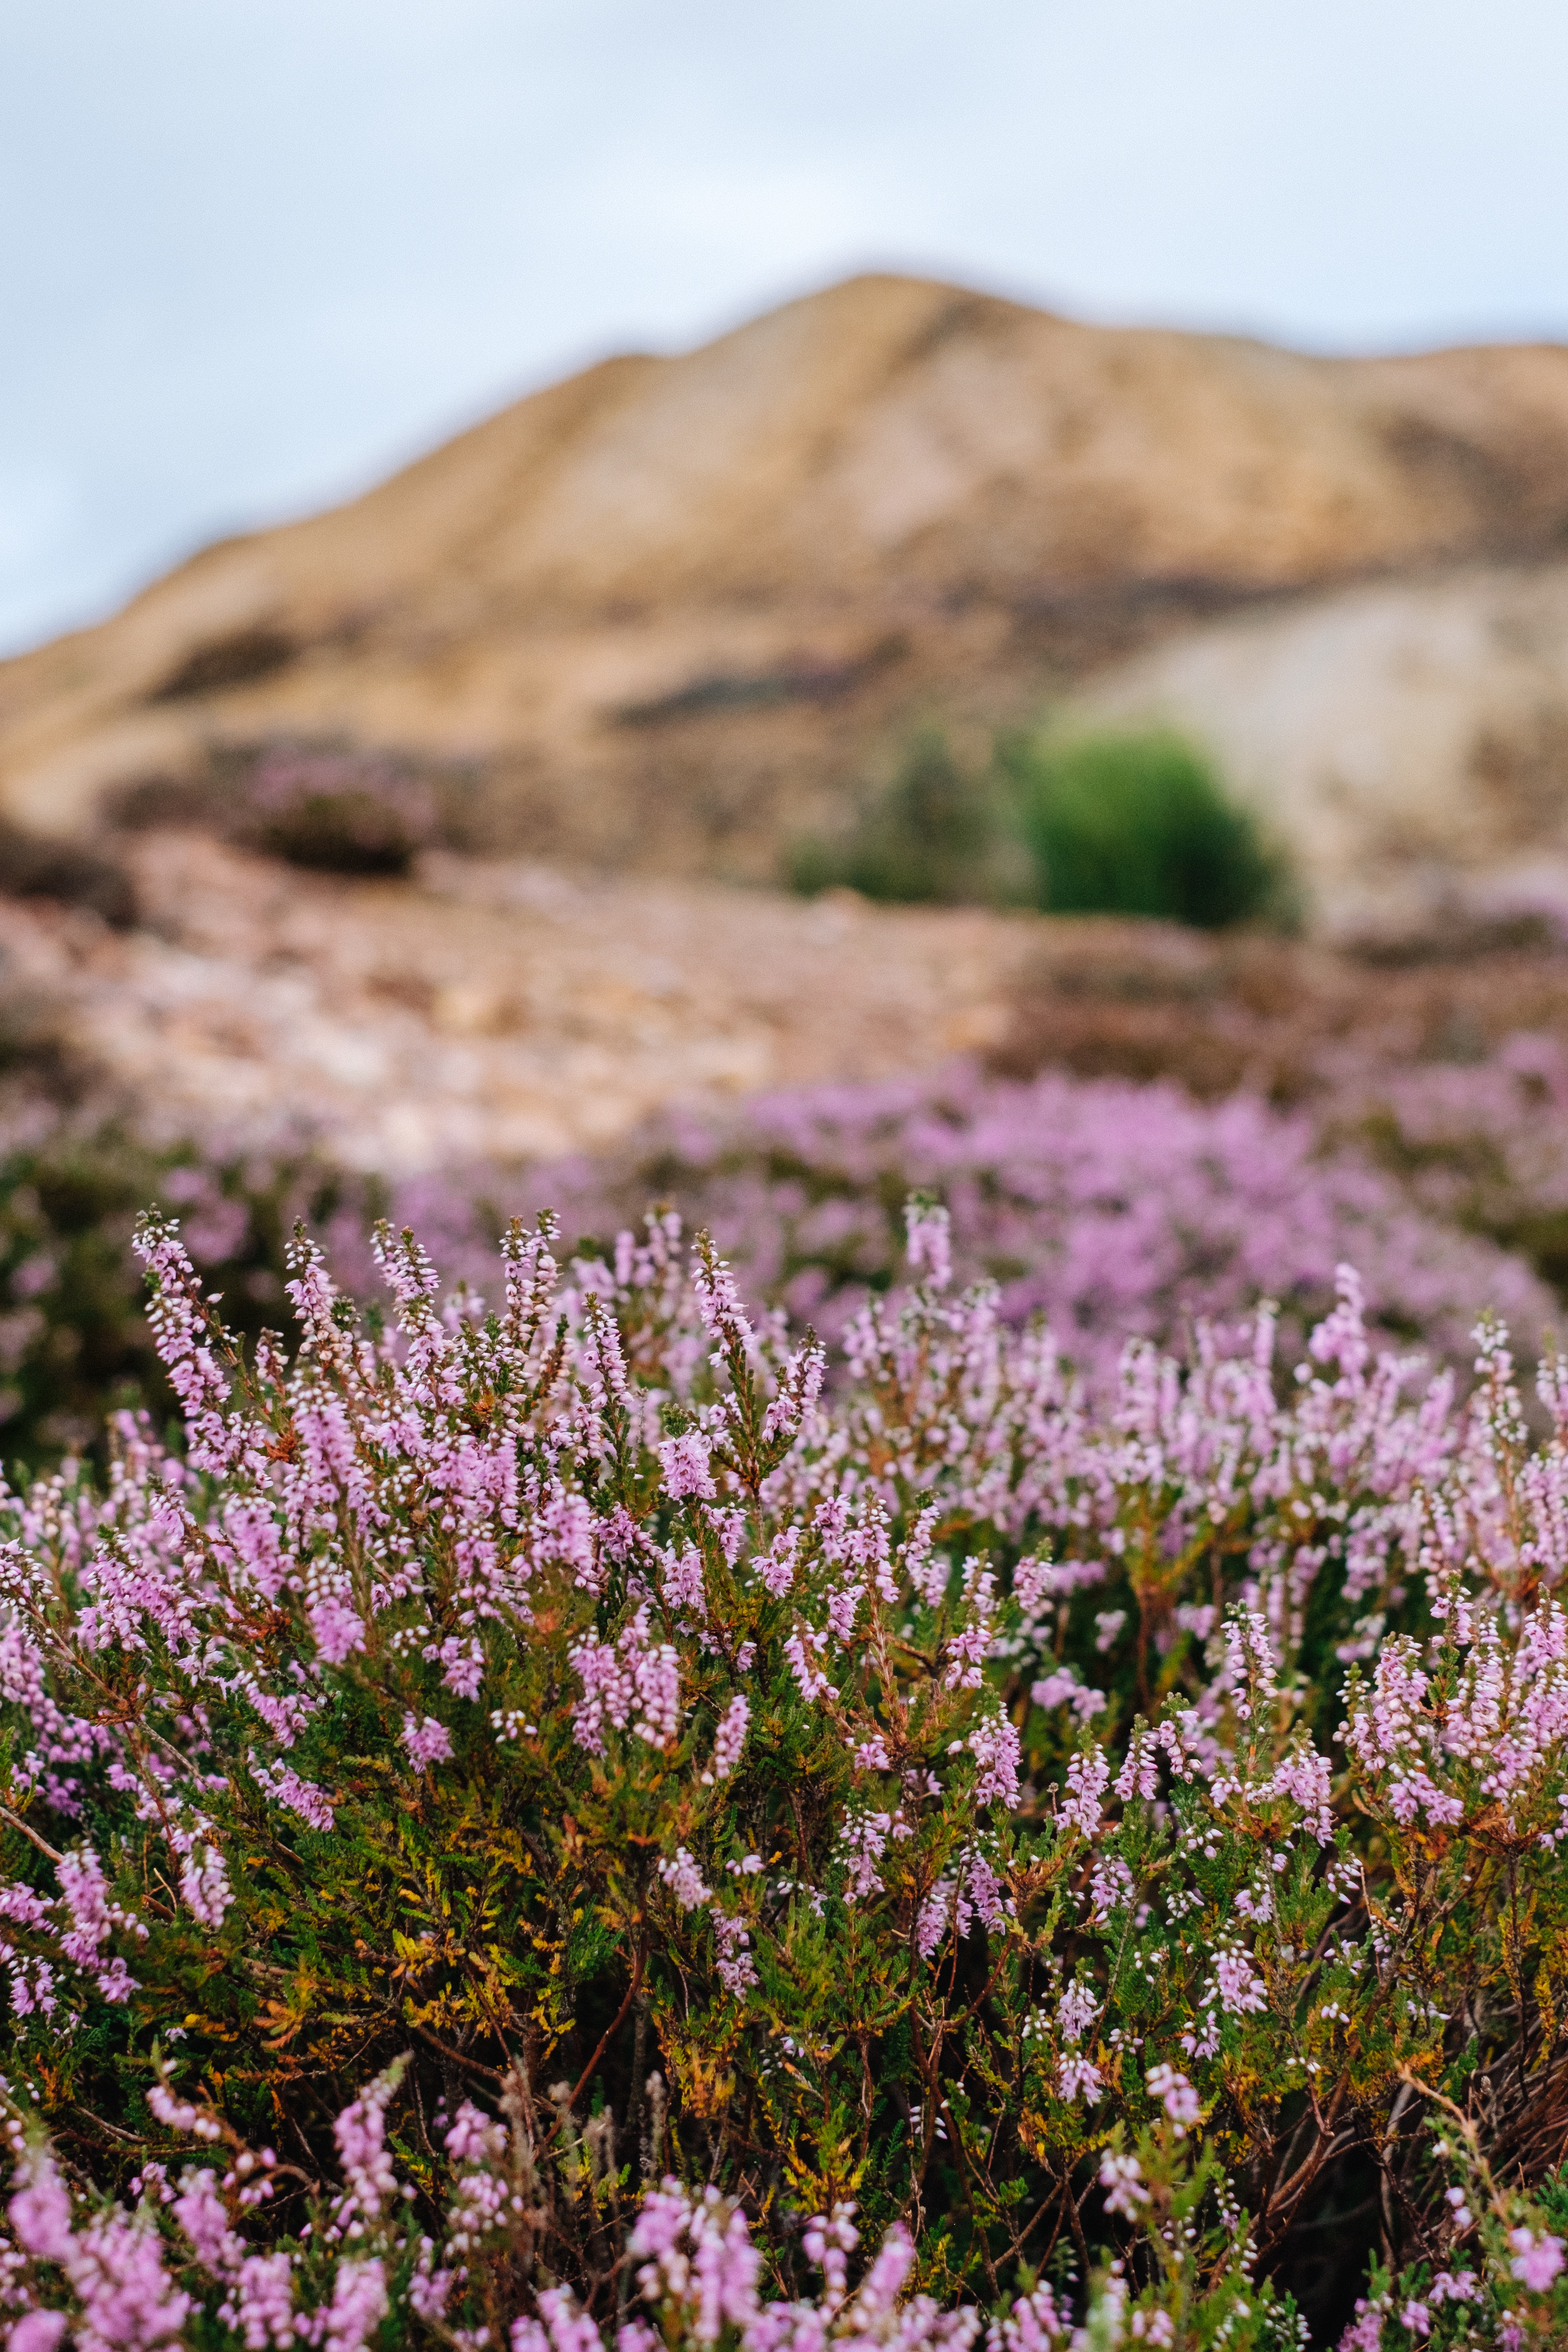
landscape, nature, grass, blossom, plant, field, meadow, prairie, flower, purple, soil, pink, flora, wildflower, grassland, plateau, ecosystem, heather, flowering plant, natural environment, grass family, land plant